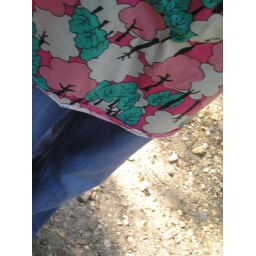
My forest dress in the woods